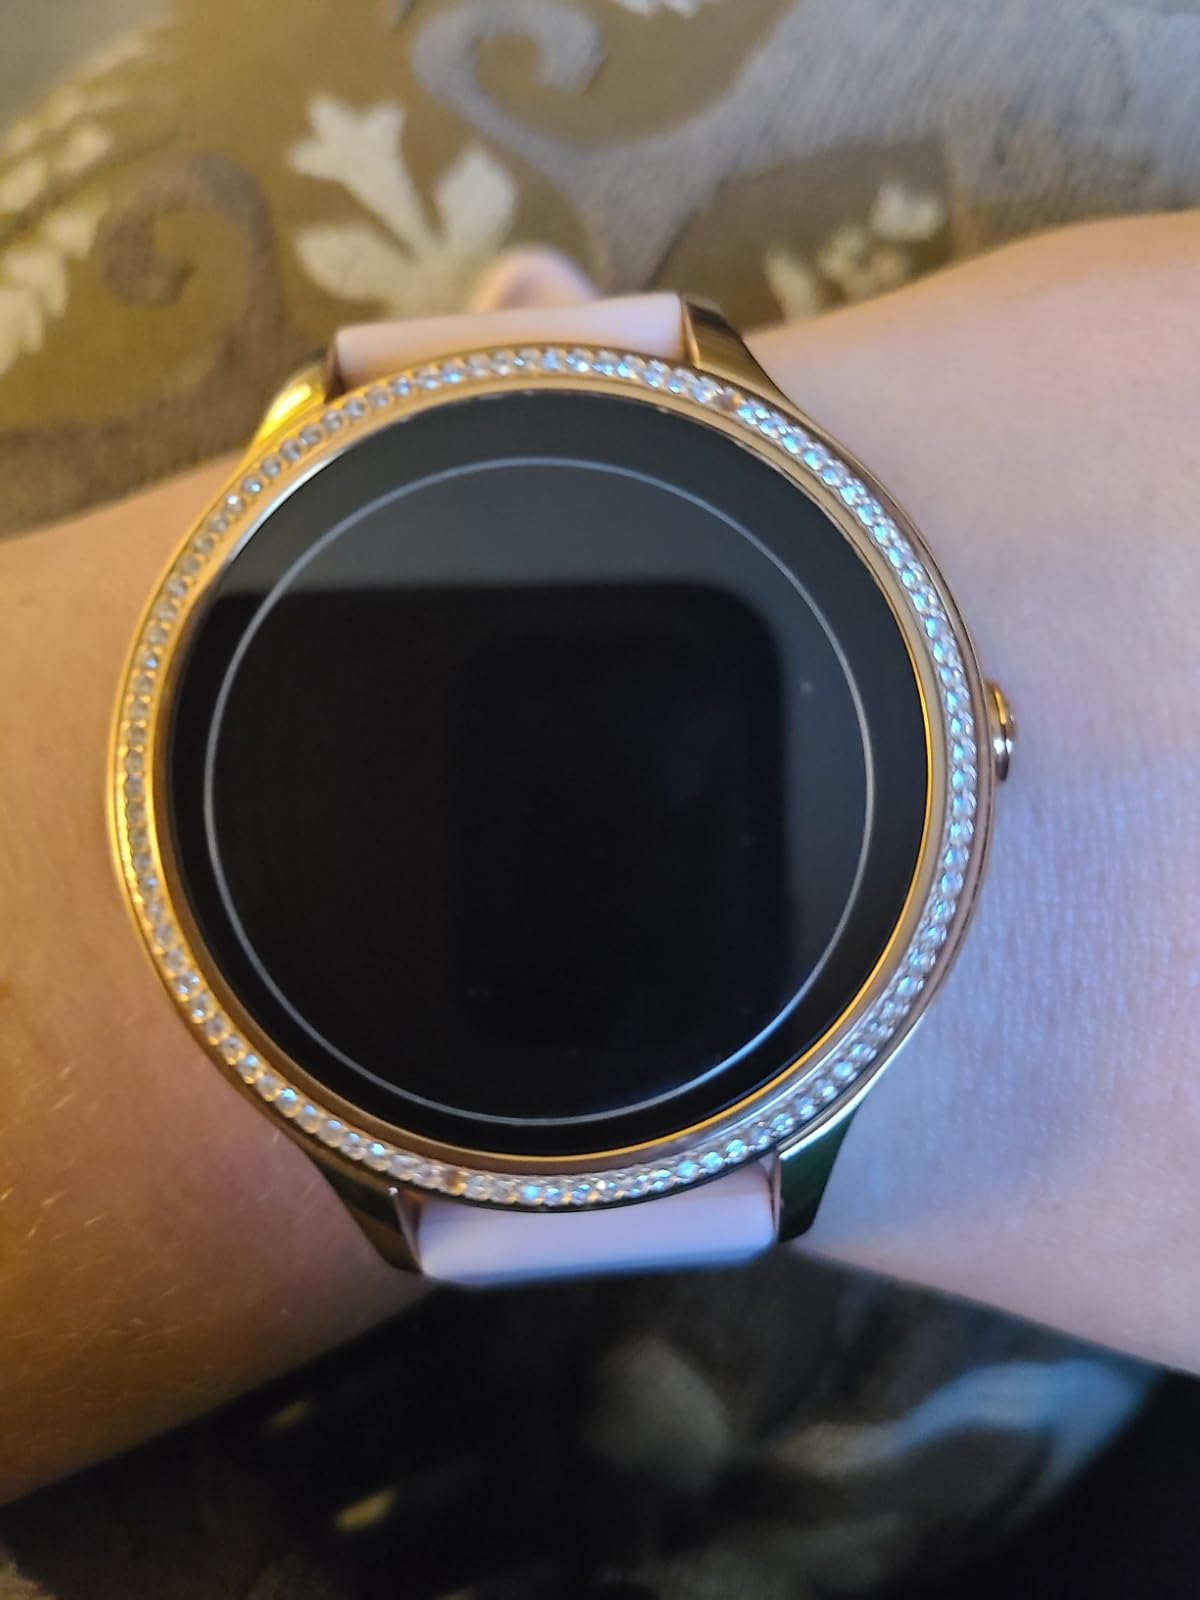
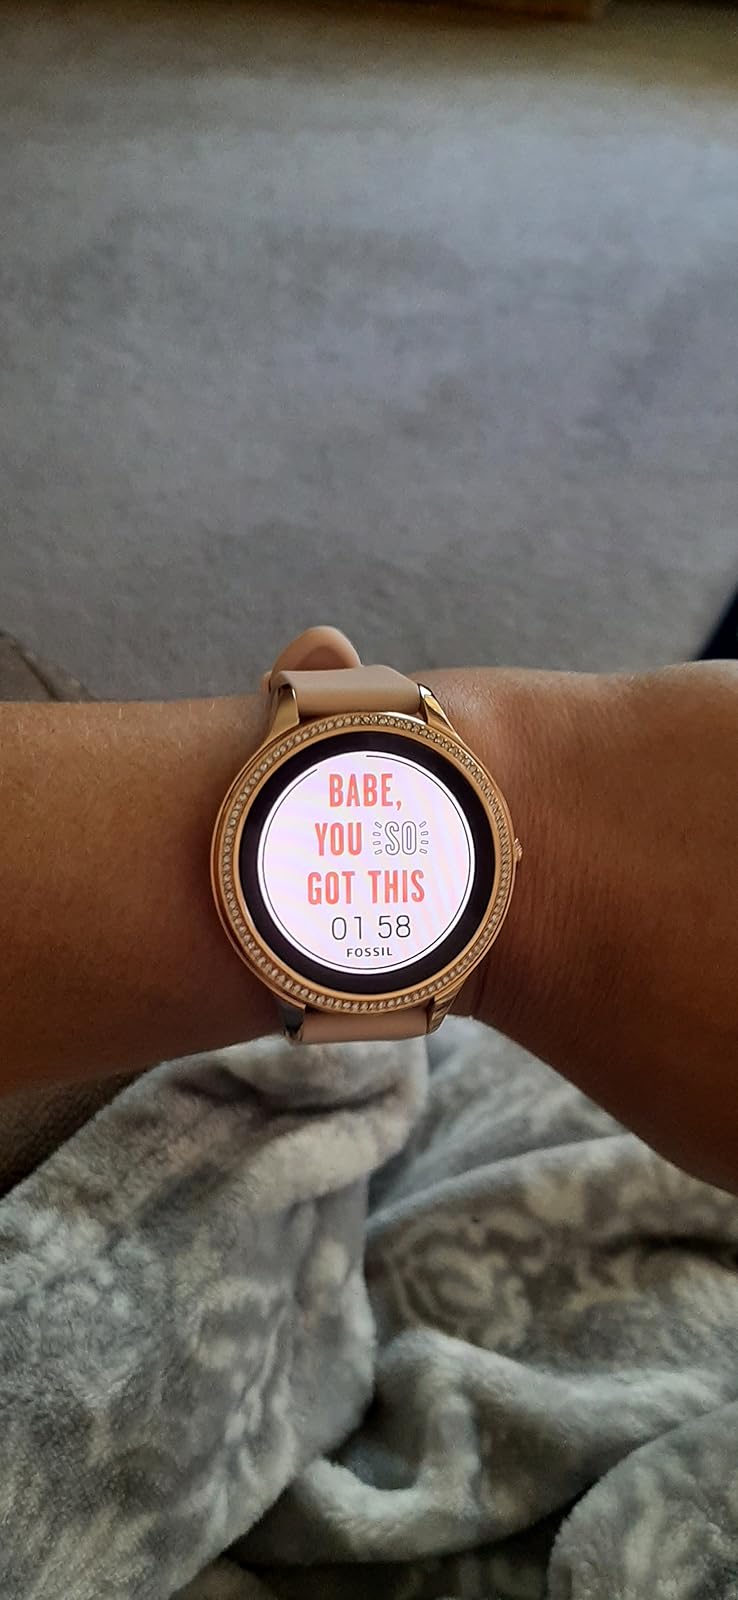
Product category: smartwatch
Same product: yes